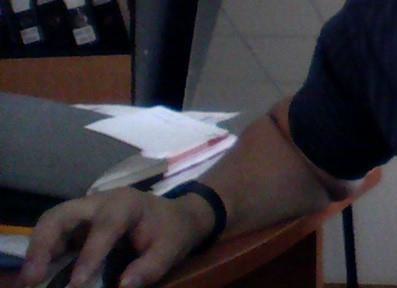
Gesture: no_gesture